Daniel Mendoza

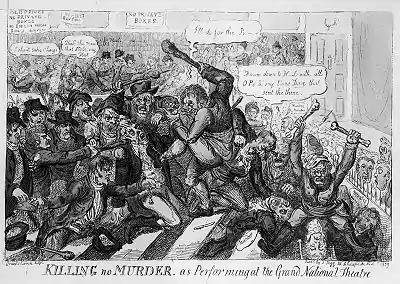
Cartoon of riots, Mendoza in center with stick

In his third bout against Humphries on 6 May 1789 in Stilton, Huntingdonshire, Mendoza dominated and won on a foul in the 65th round when Humphries was believed to have dropped to the ground without being hit. Mendoza had trained for the bout at the Essex home of his principal Sir Thomas Apreece. The specially built arena had tiered seating and could accommodate up to 3,000 people, a more modest crowd than at his second bout. The battle commenced a little after one o'clock in the afternoon. The smaller crowd may have been due to Huntingdonshire being a long journey for many fans, ninety miles from London. It was clear early in the fight that Mendoza's hand and foot work were vastly superior to Humphries', though both men were accomplished scientific boxers and had studied each other's style.